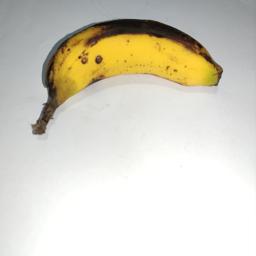
Banana variety: Sagor Kola